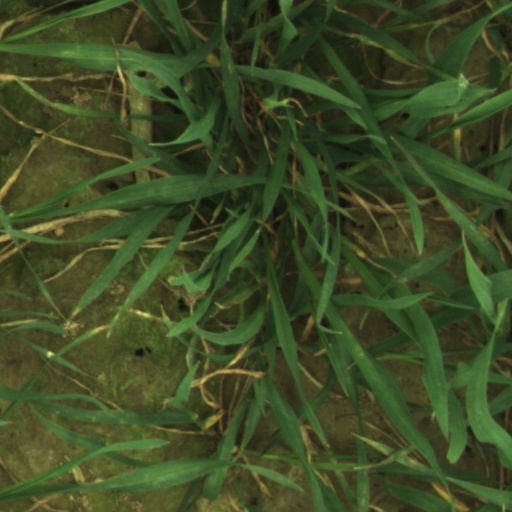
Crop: wheat